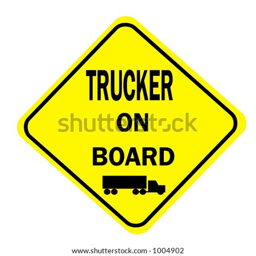
sign isolated on a white background with the message of person on board displayed .